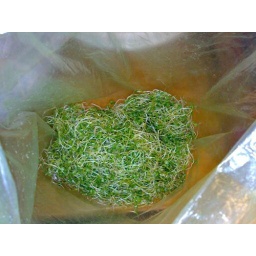
in much-used green veggie bag